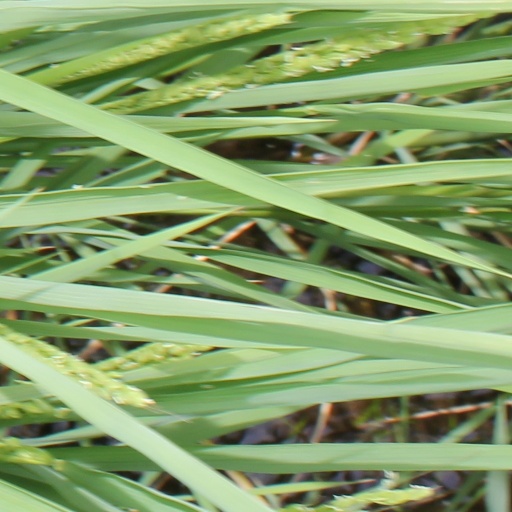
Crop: rice